History of collegiate wrestling

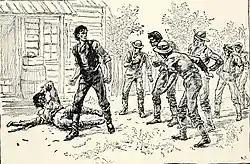
Illustration of Abraham Lincoln's wrestling bout with Jack Armstrong

By the 18th century, wrestling soon became recognized as a legitimate spectator sport, despite its roughness. It was the major physical contact sport among men of all classes, as boxing did not catch on until the 19th century. Among those who were well known for their wrestling techniques were several U.S. presidents. George Washington was known to have had a wrestling championship in Virginia in the collar-and-elbow style that was county-wide and possibly colony-wide. At the age of 47, before he became president, Washington was still able to defeat seven challengers from the Massachusetts Volunteers. Andrew Jackson and Zachary Taylor, who favored wrestling as an army sport during his days in the Illinois Volunteers, were also well known for their wrestling. Abraham Lincoln, as a 21-year-old in 1830, was the wrestling champion of his county in Illinois. At this time, while working at a store in New Salem, Illinois, Lincoln had a famous bout with Jack Armstrong, also a county wrestling champion. Lincoln won decisively when, after losing his temper when Armstrong began fouling him, he slammed Armstrong to the ground and knocked him out. Two years later, while serving as a captain in the Illinois Volunteers during the Black Hawk War, Lincoln lost his only recorded match to a soldier in another unit by fall. Wrestling was also practiced by Andrew Johnson, Ulysses S. Grant, Chester A. Arthur, and Theodore Roosevelt (who always had an inclination to anything that involved physical exercise and did regular wrestling workouts throughout his service as Governor of New York). William Howard Taft who was the heaviest of the presidents at his "best weight" of 225 lb wrestled collar-and-elbow and was also the intramural heavyweight wrestling champion at Yale University. Calvin Coolidge was described as a "tolerable good" wrestler by his father until around age 14 when he took to "duding around and daydreaming about being a big-city lawyer."